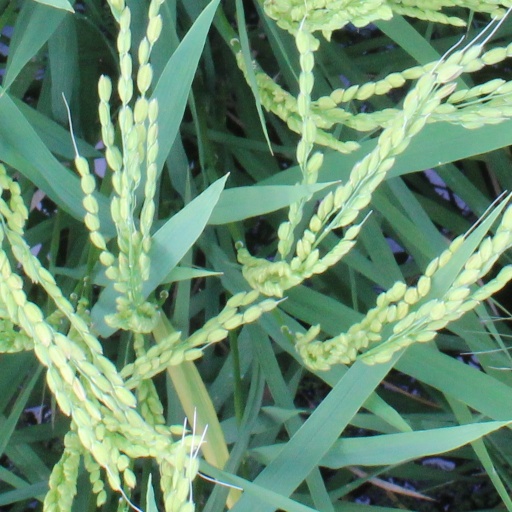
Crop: rice